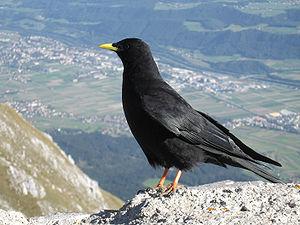
Catalogue d'oiseaux est une œuvre pour piano d'Olivier Messiaen constituée de treize pièces, composée entre octobre 1956 et septembre 1958 et dédiée aux oiseaux et à Yvonne Loriod.
Le Crave à bec rouge, quelquefois appelé Crave corallin ou simplement Crave, est une espèce d'oiseaux de la famille des corvidés, l'une des deux seules espèces du genre Pyrrhocorax, avec le Chocard à bec jaune. Ses huit sous-espèces vivent sur les montagnes et les falaises côtières depuis l'Irlande et l'Est de la Grande-Bretagne jusqu'à l'Asie centrale, l'Inde et la Chine, en passant par l'Europe du Sud et l'Afrique du Nord.